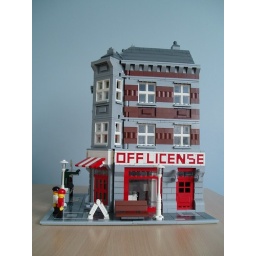
The red door on the right leads to starts to the upper floor and a door in the back.